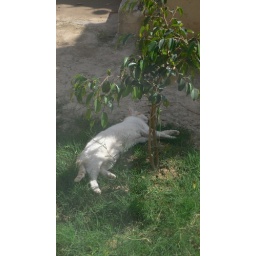
cat in the grass